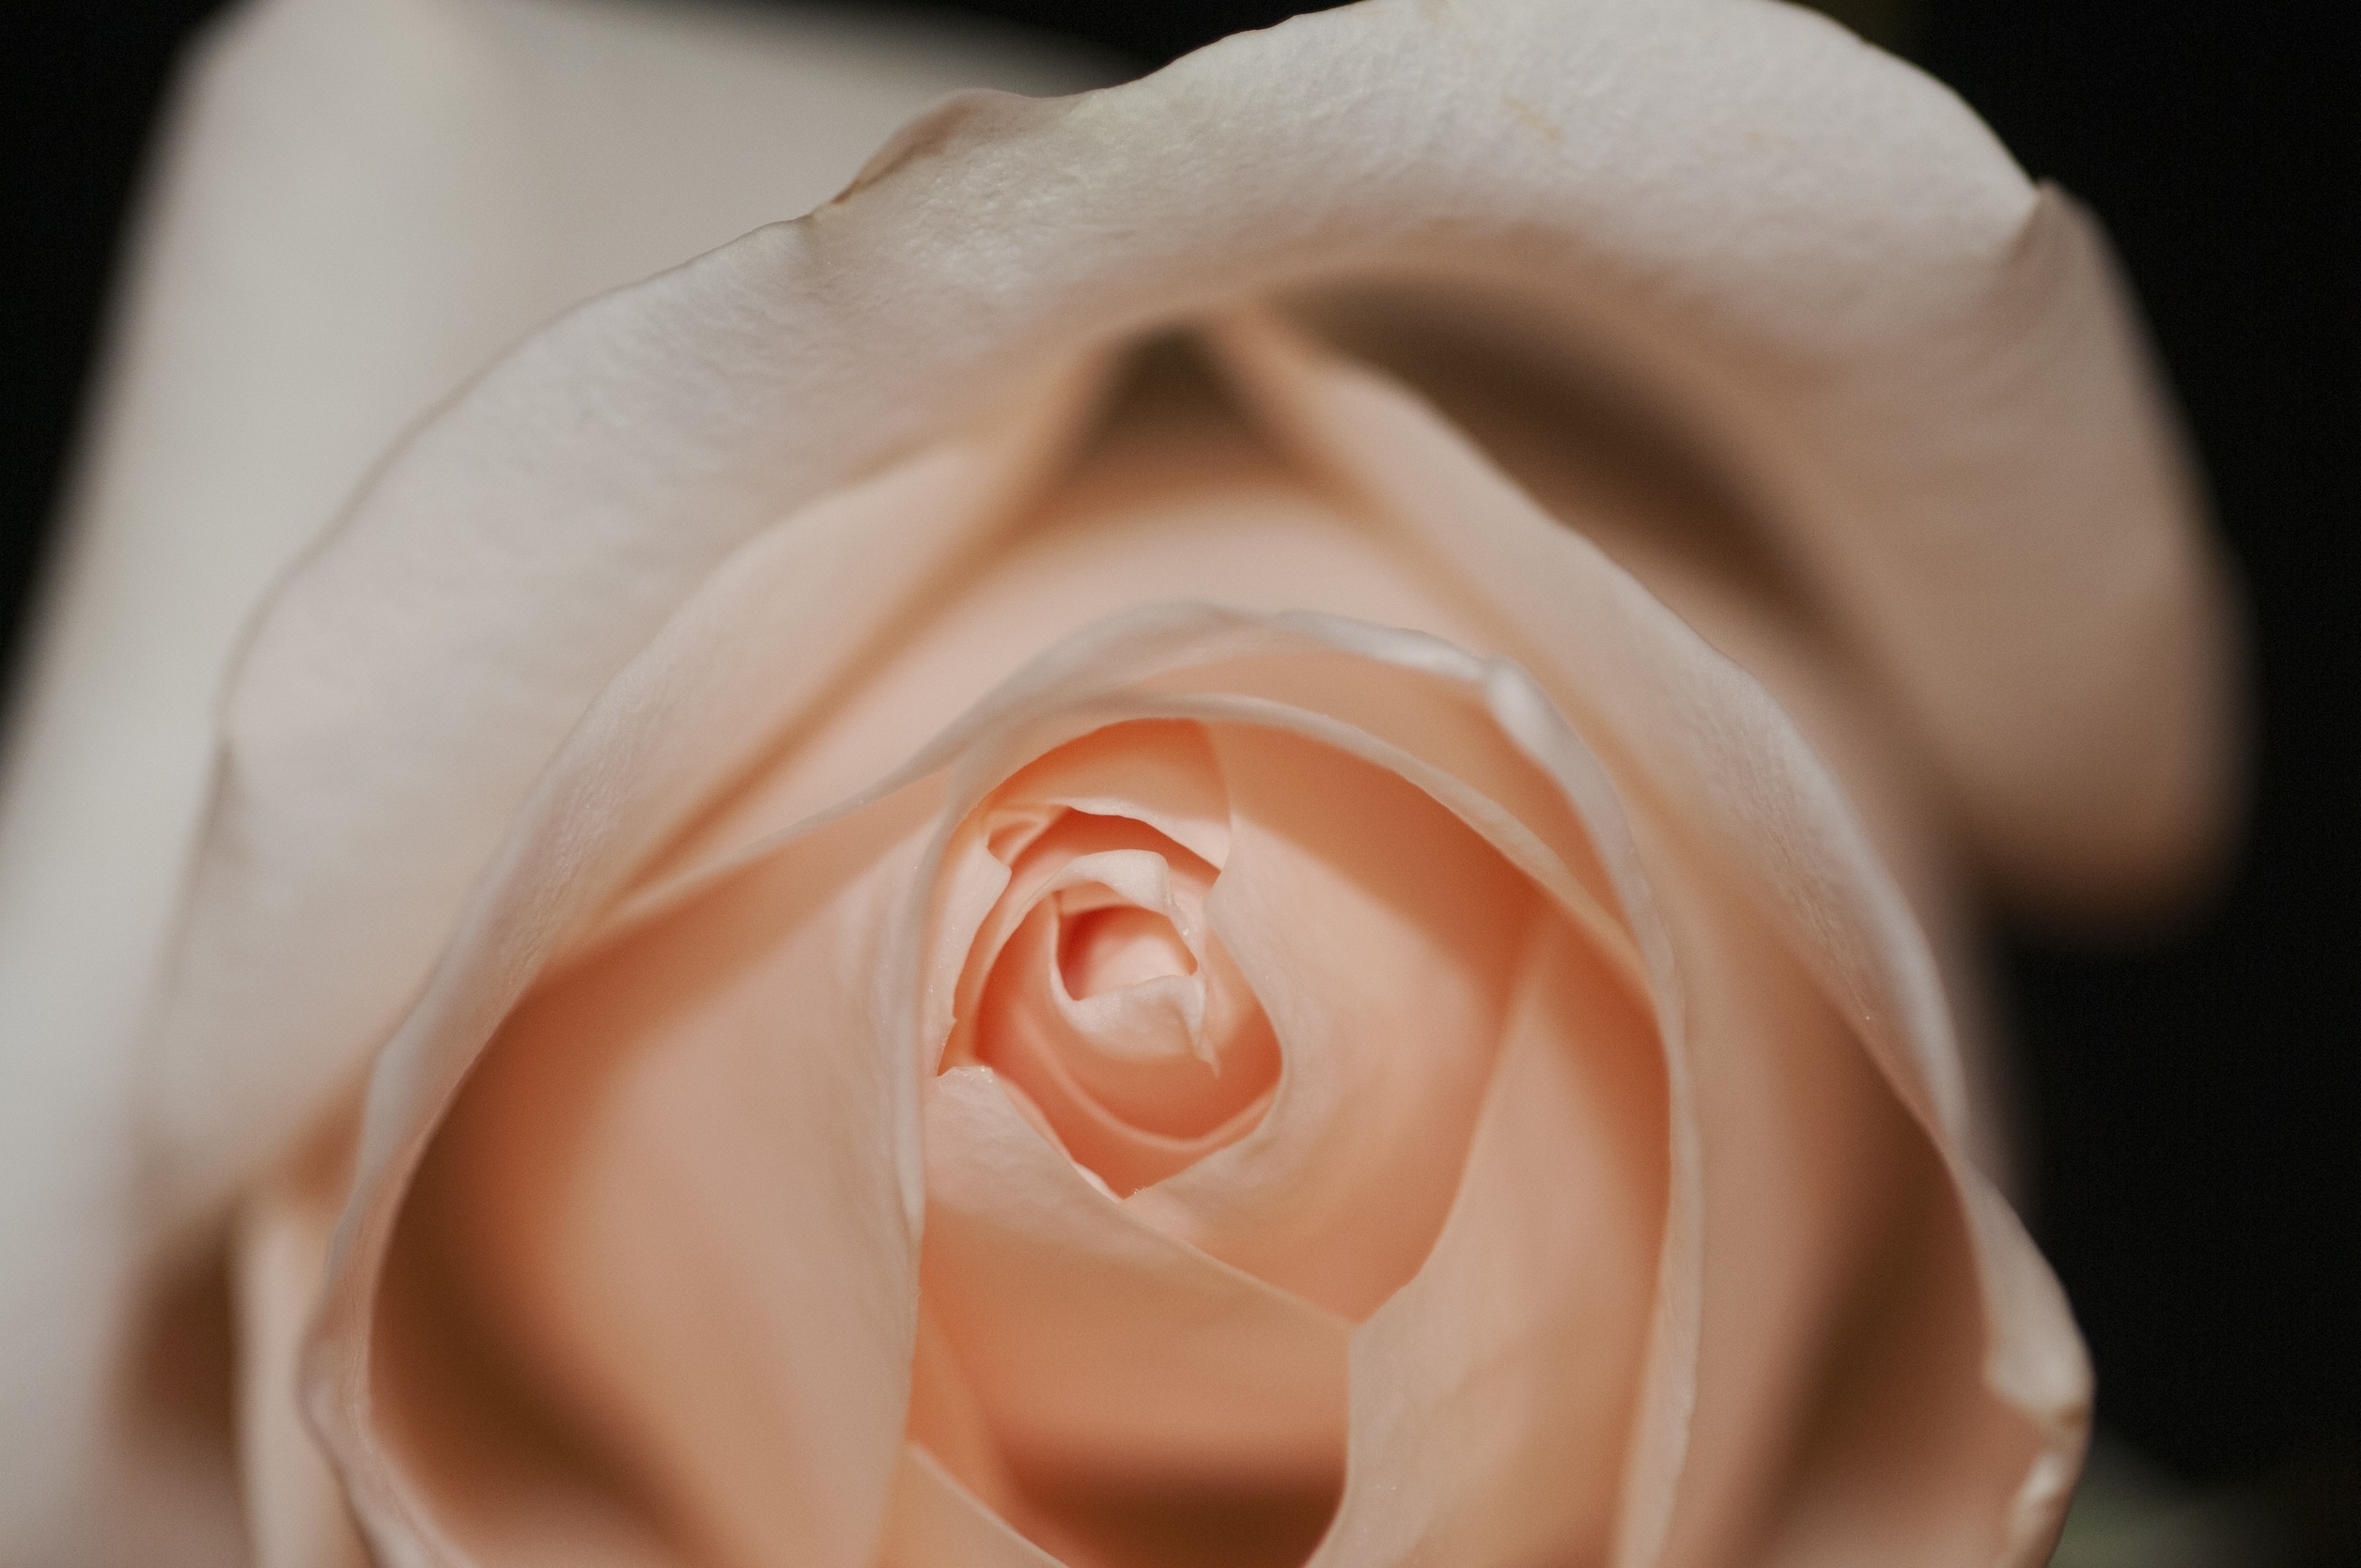
hand, blossom, plant, white, photography, flower, petal, rose, romance, romantic, pink, decor, mouth, close up, human body, eye, head, rosa, skin, beauty, organ, valentine, emotion, macro photography, flowering plant, rose family, land plant